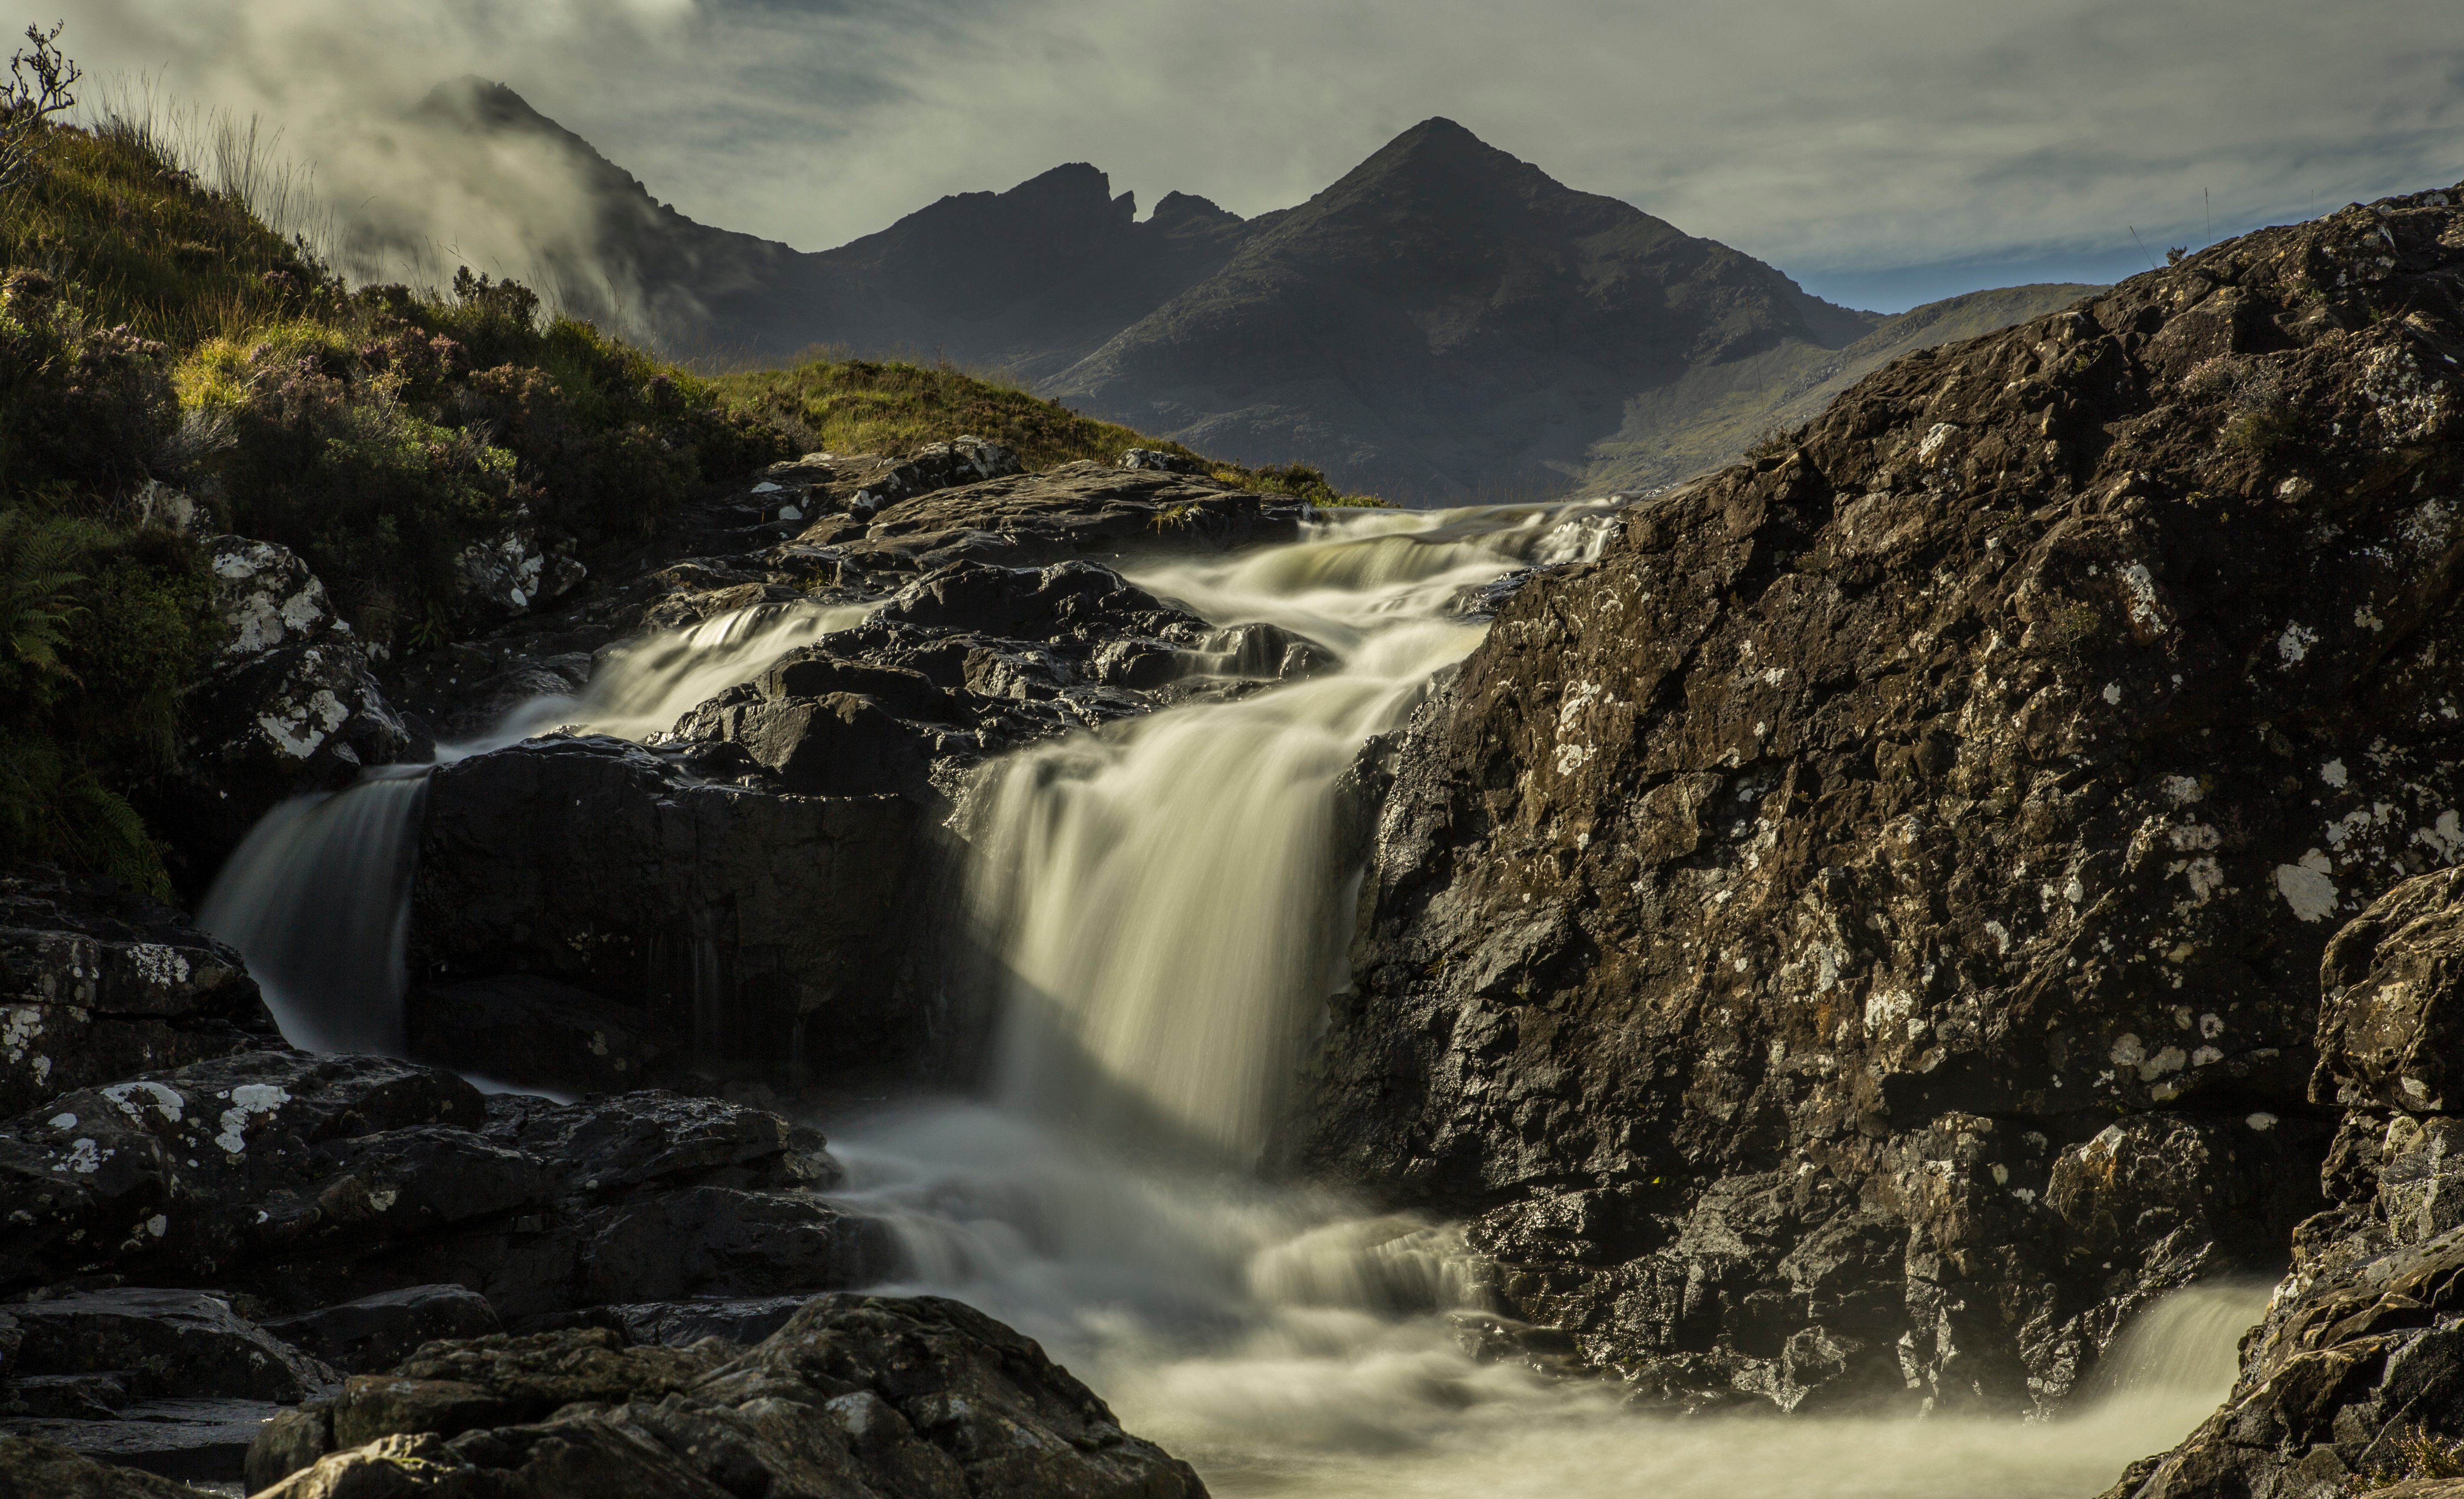
landscape, sea, coast, water, nature, rock, waterfall, wilderness, mountain, morning, lake, river, valley, mountain range, stream, autumn, rapid, body of water, loch, water feature, atmospheric phenomenon, mountainous landforms